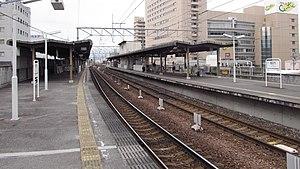
La gare de Toyotashi est une gare ferroviaire de la ville de Toyota, dans la préfecture d'Aichi au Japon. Elle est exploitée par la compagnie Meitetsu.